Hamazasp Srvandztyan

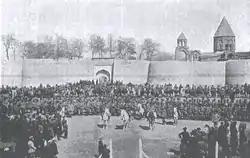
Armenian 3rd battalion cavalry and troops commanded by Hamazasp rallying at Etchmiadzin in 1914

At the beginning of the First World War, Hamazasp participated in the Caucasus Campaign and was appointed Commander of the 3rd Armenian volunteer battalion. He took part in many battles, and also ensured the safe migration of the Armenian population from Basen and Alashkert. He was one of the volunteer liberators of the Siege of Van in May 1915. In June he fought in the Battle of Bitlis, and in October fought in Hizan. After the February Revolution in 1917, Hamazasp was appointed the military police commander of Alashkert, until Russian troops left the Caucasian front.